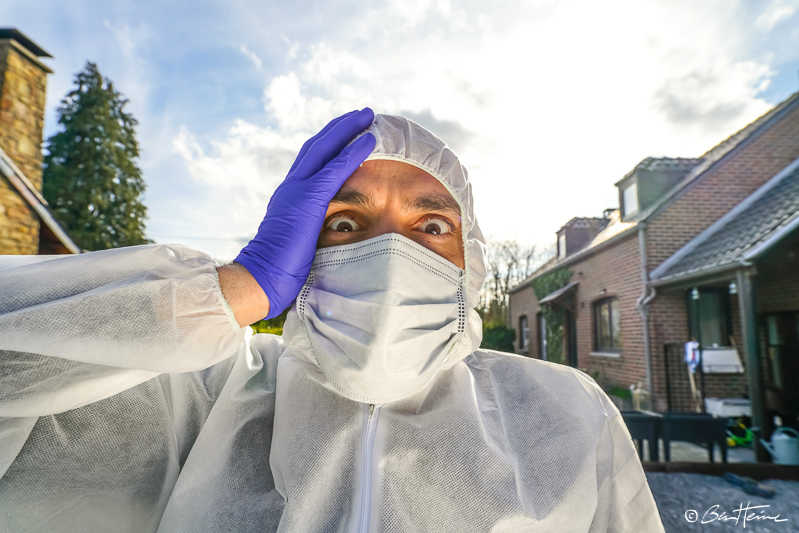
Objects detected:
Mask
Gloves